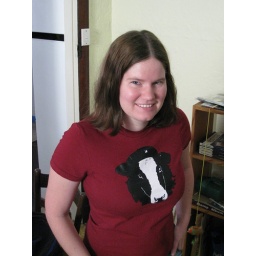
Cow in a hat shirt